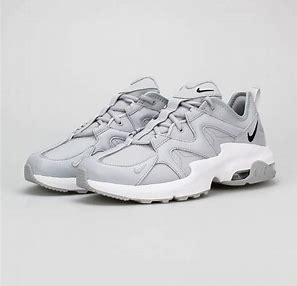
Brand: Nike
Model: Air Max Graviton